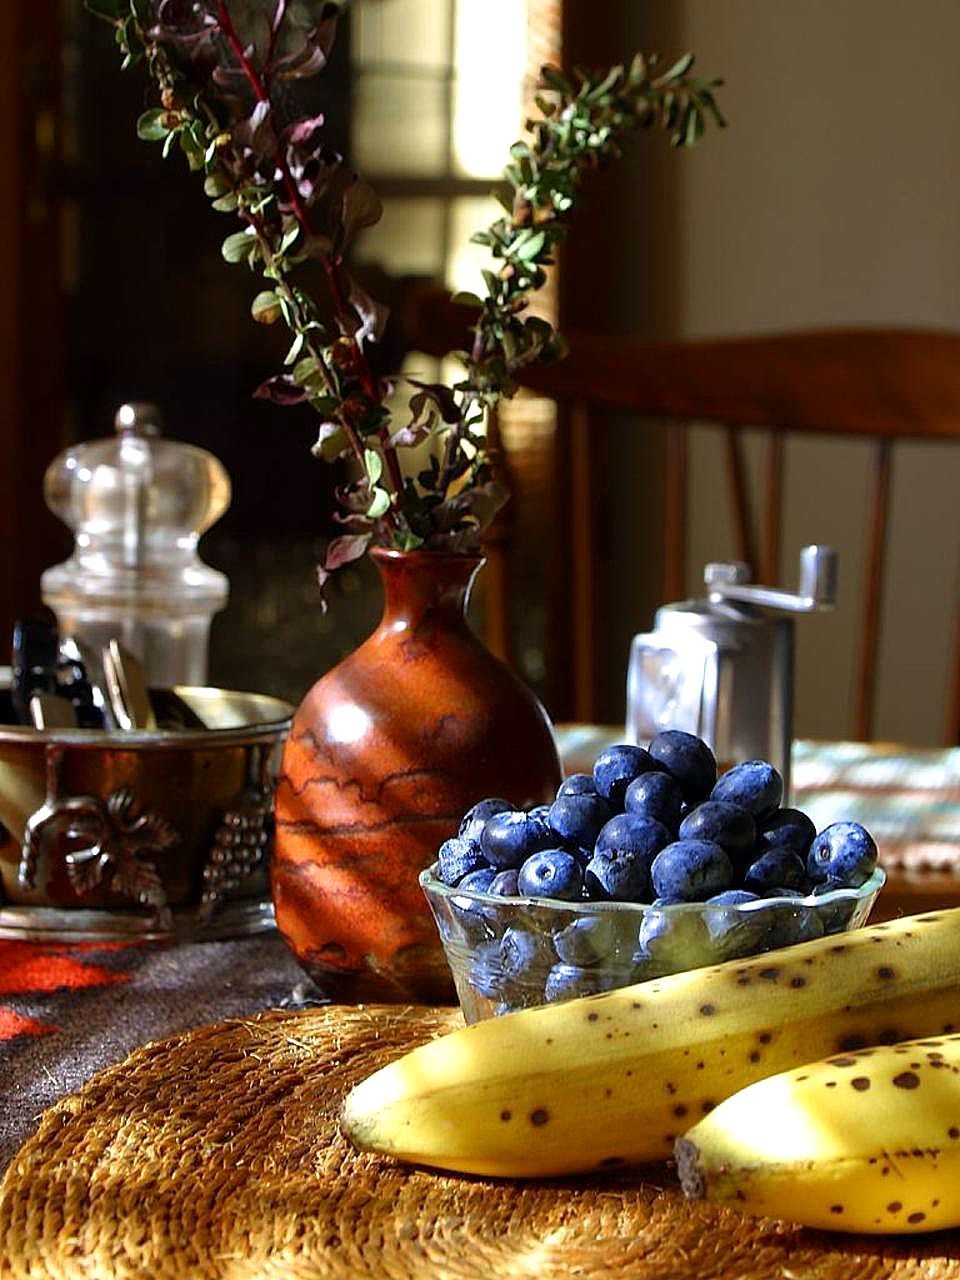
plant, fruit, glass, food, produce, blueberry, lighting, flora, still life, plants, painting, blueberries, fruits, still life photography